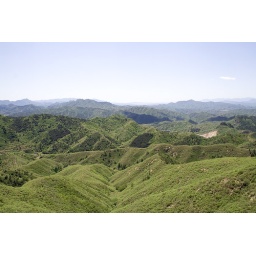
The hills reminded me so much of the foam plastic you find in computer boxes and such